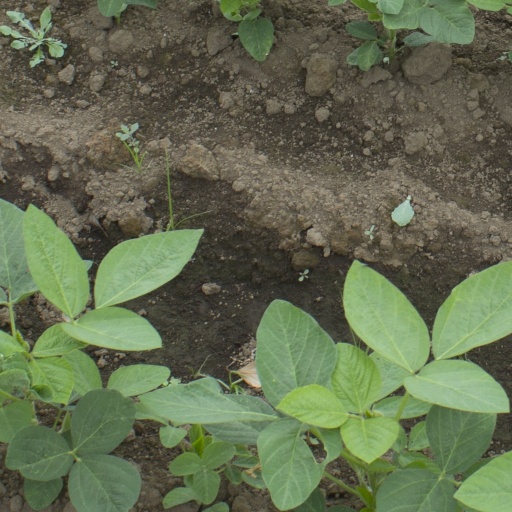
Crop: soybean